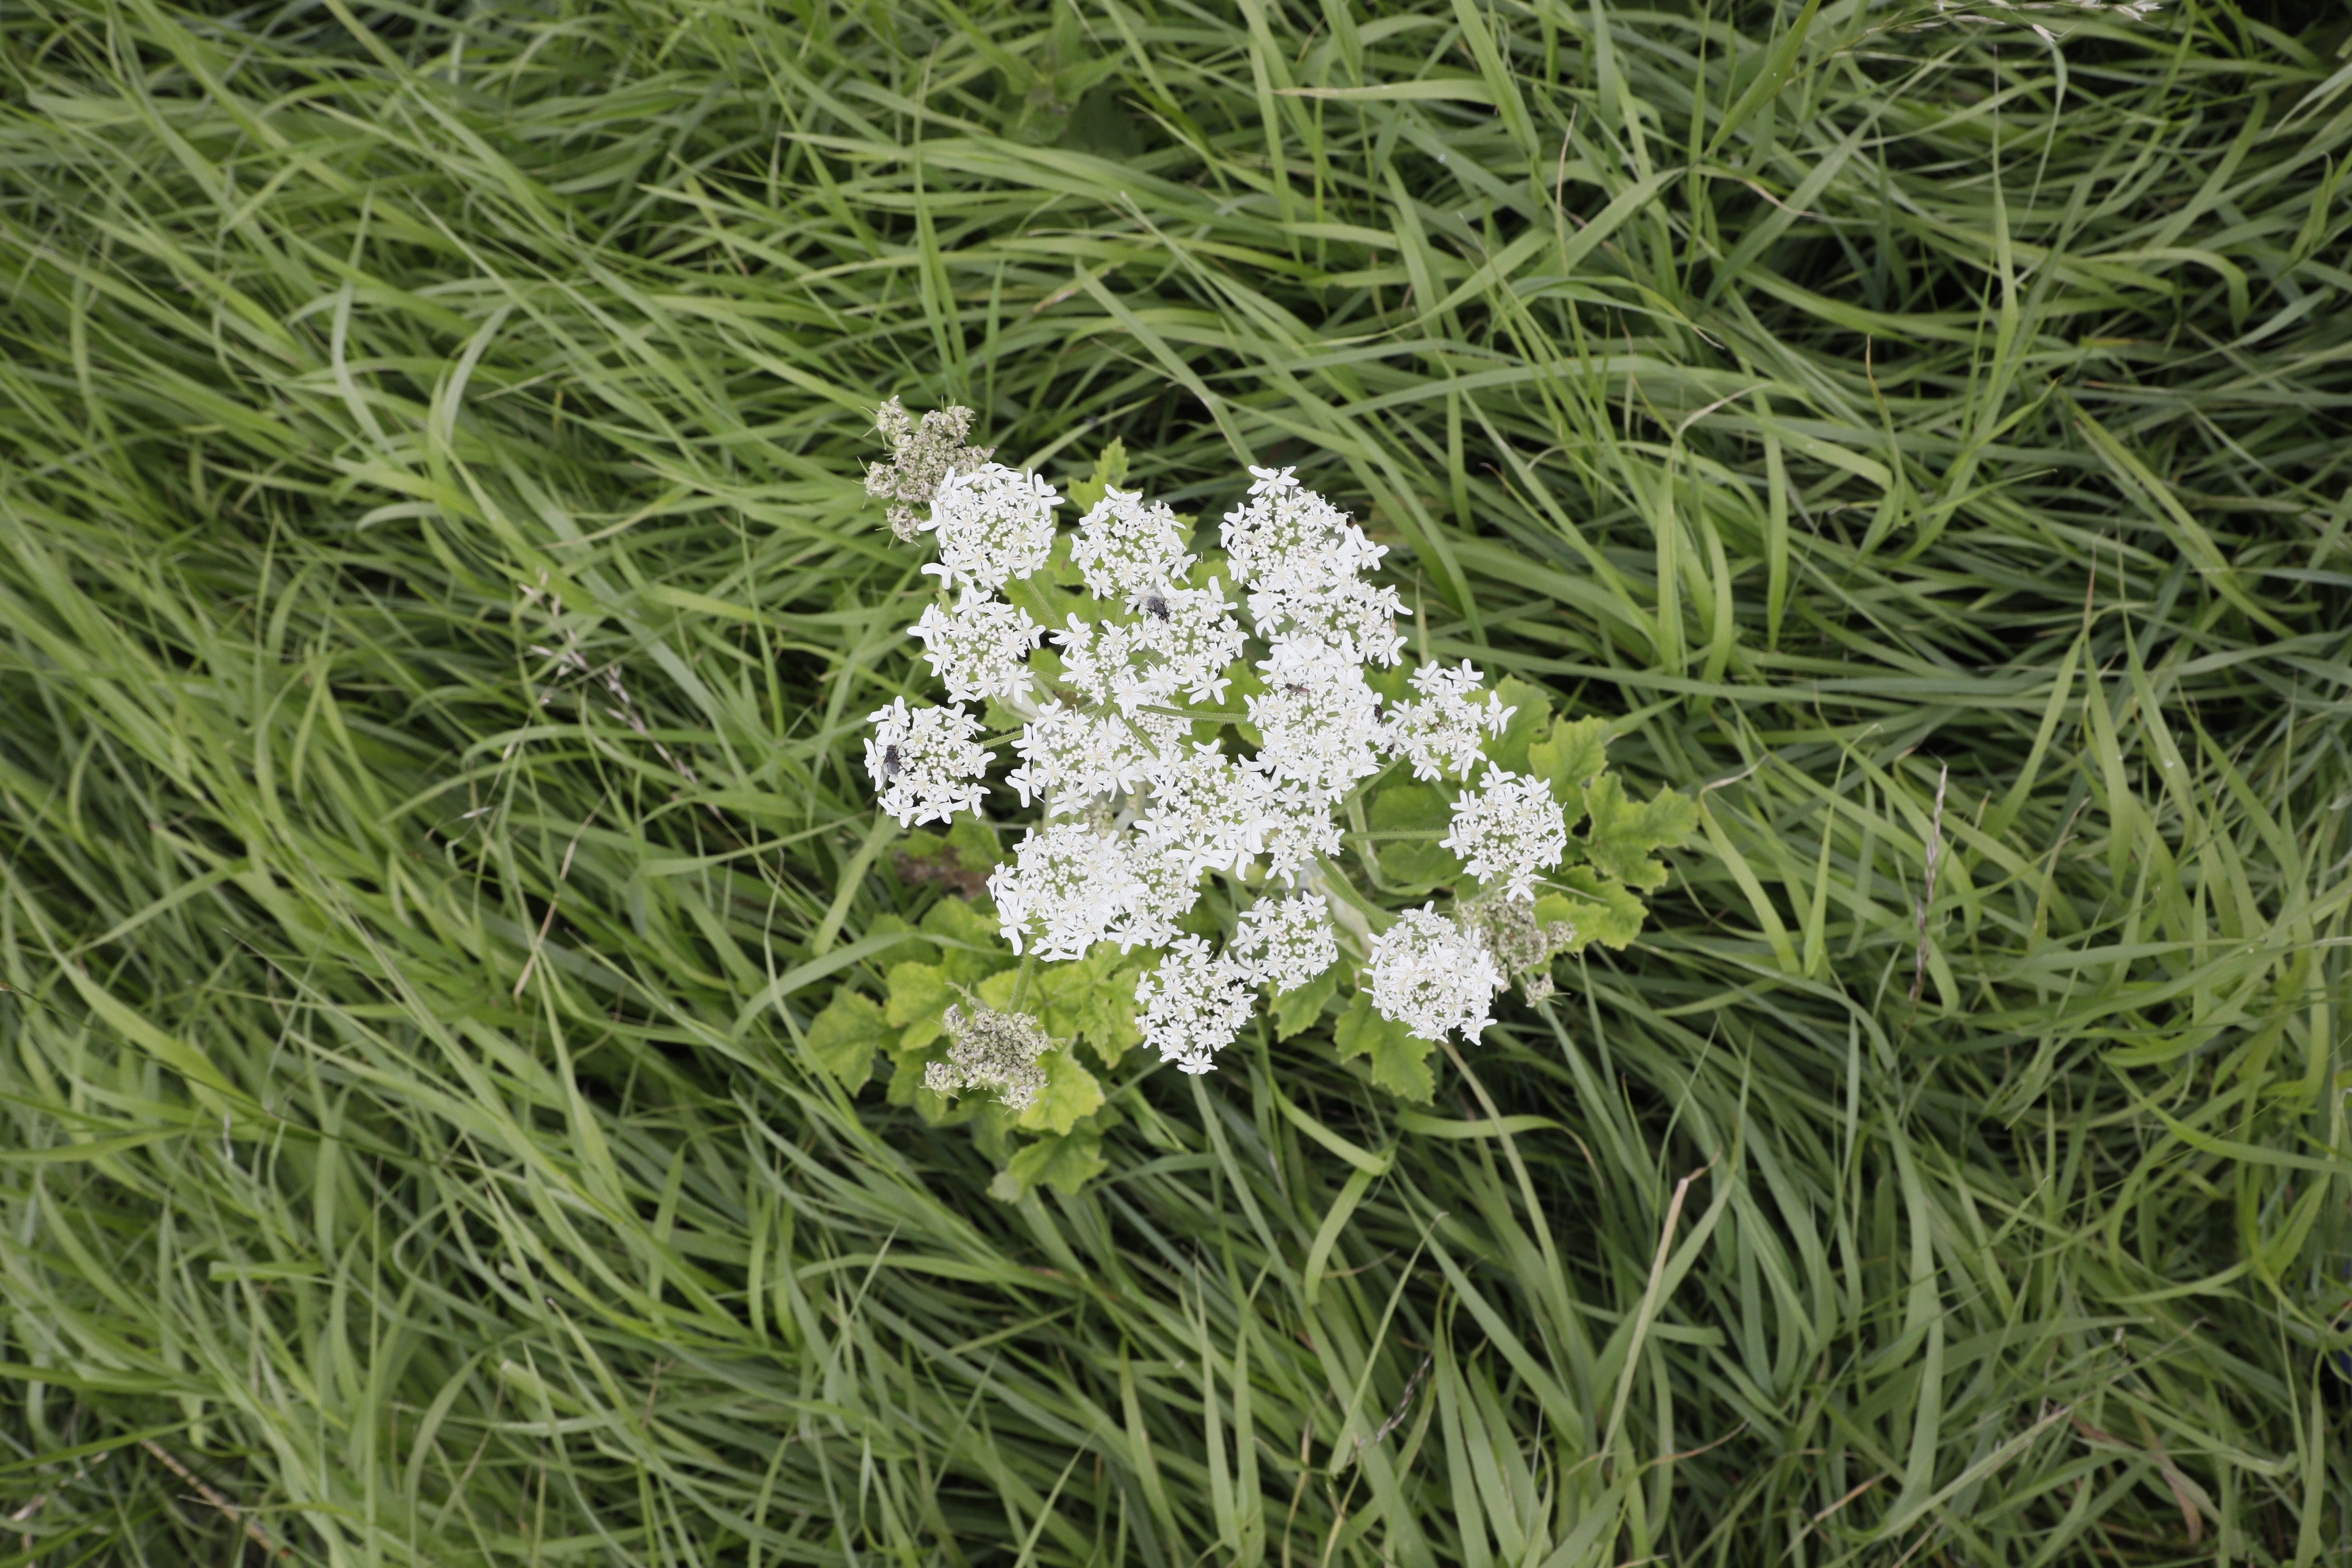
Plant species: Heracleum sphondylium